Pinus × rhaetica

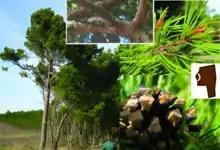
Putative "Pinus mugo" (female) × "P. sylvestris" (male) hybrid. The larger tree is the hybrid, the smaller tree is a "P. mugo". Morphology of Pinus × rhaetica

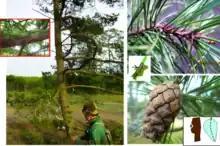
Morphology of a putative "P. sylvestris" (female) × "P. mugo" (male) hybrid

The trunk is gray-brown, grayer and more frequently divided into irregular plates than in "Pinus mugo". The bark on major branches resembles that of "P. sylvestris" in being reddish brown with papery flakes, but it can also be more like "P. mugo" and greyish and persistent.